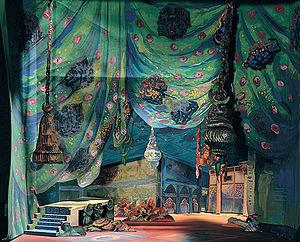
Schéhérazade, op. 35, est un poème symphonique de Nikolaï Rimski-Korsakov créé à Saint-Pétersbourg le 3 novembre 1888 dans le cadre des Concerts symphoniques russes.